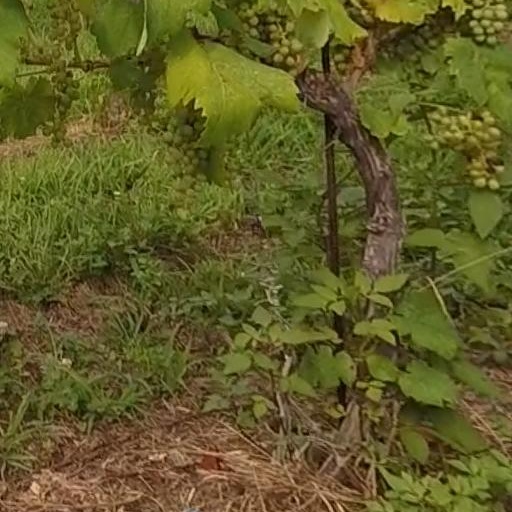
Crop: grape